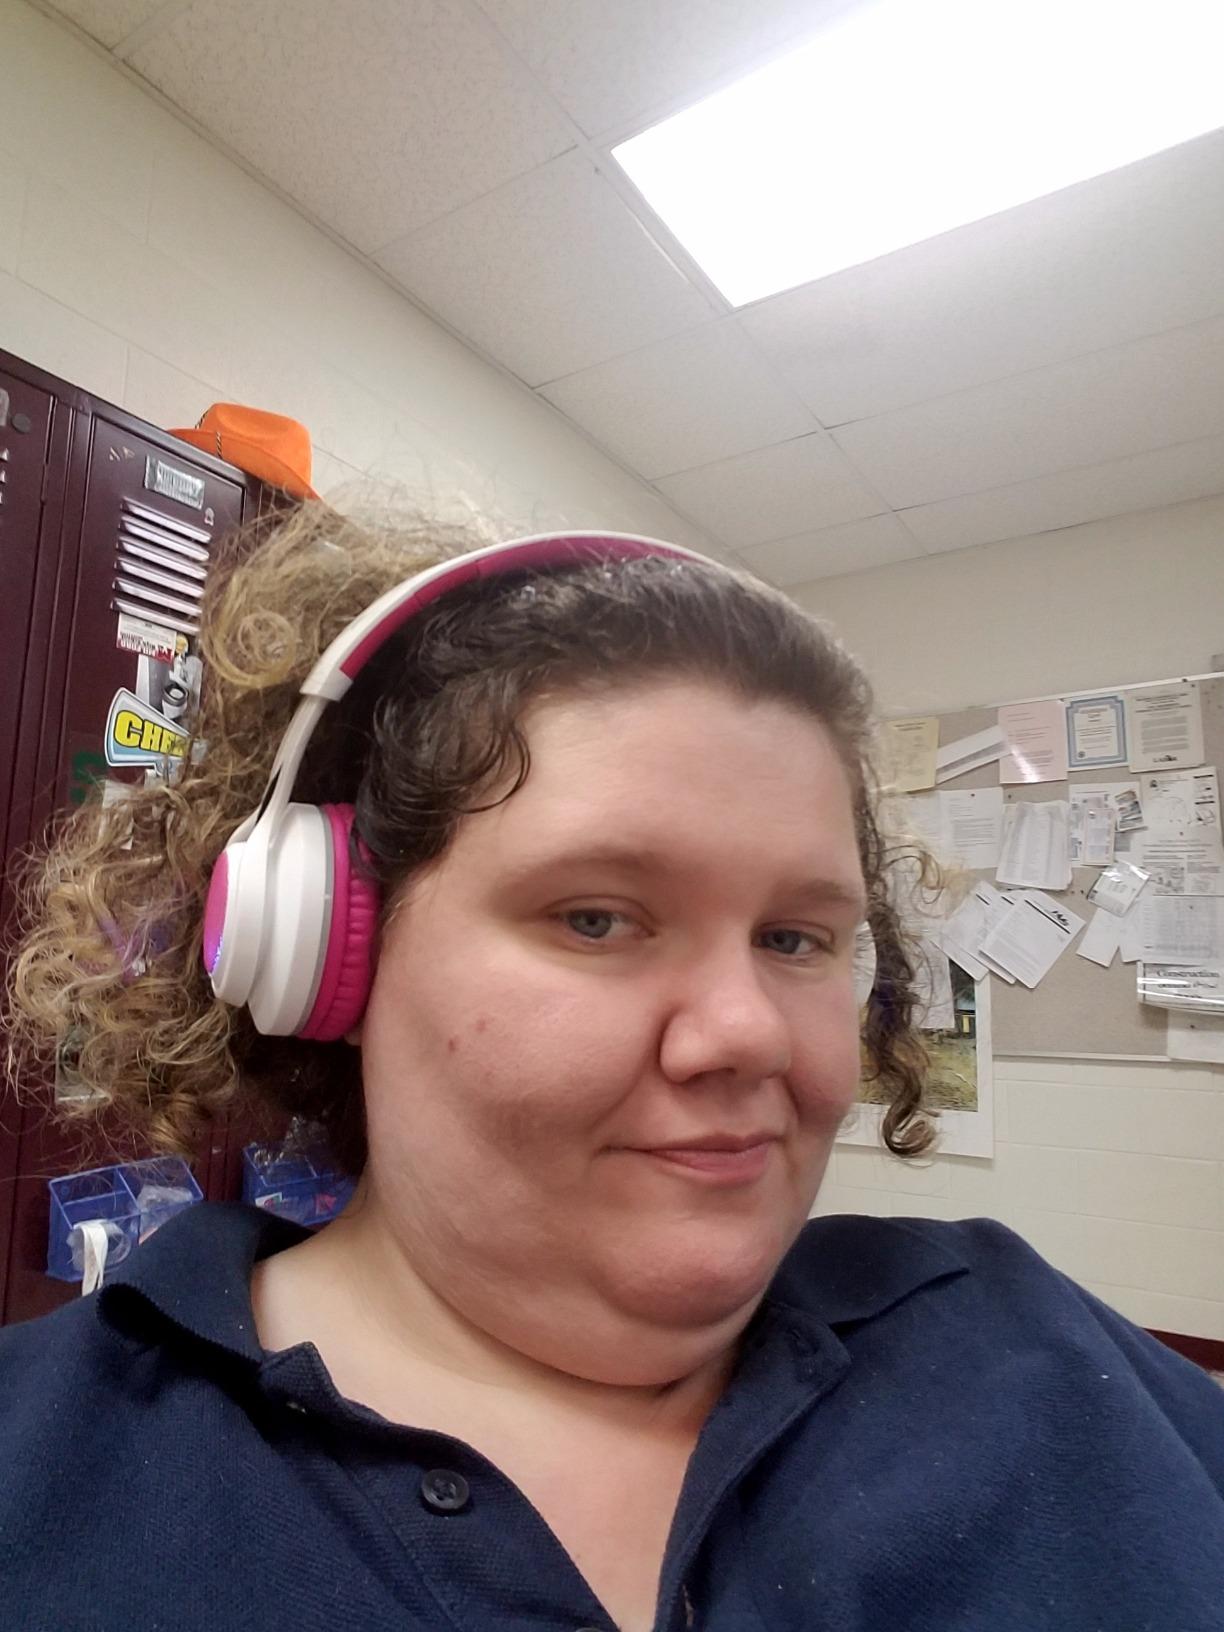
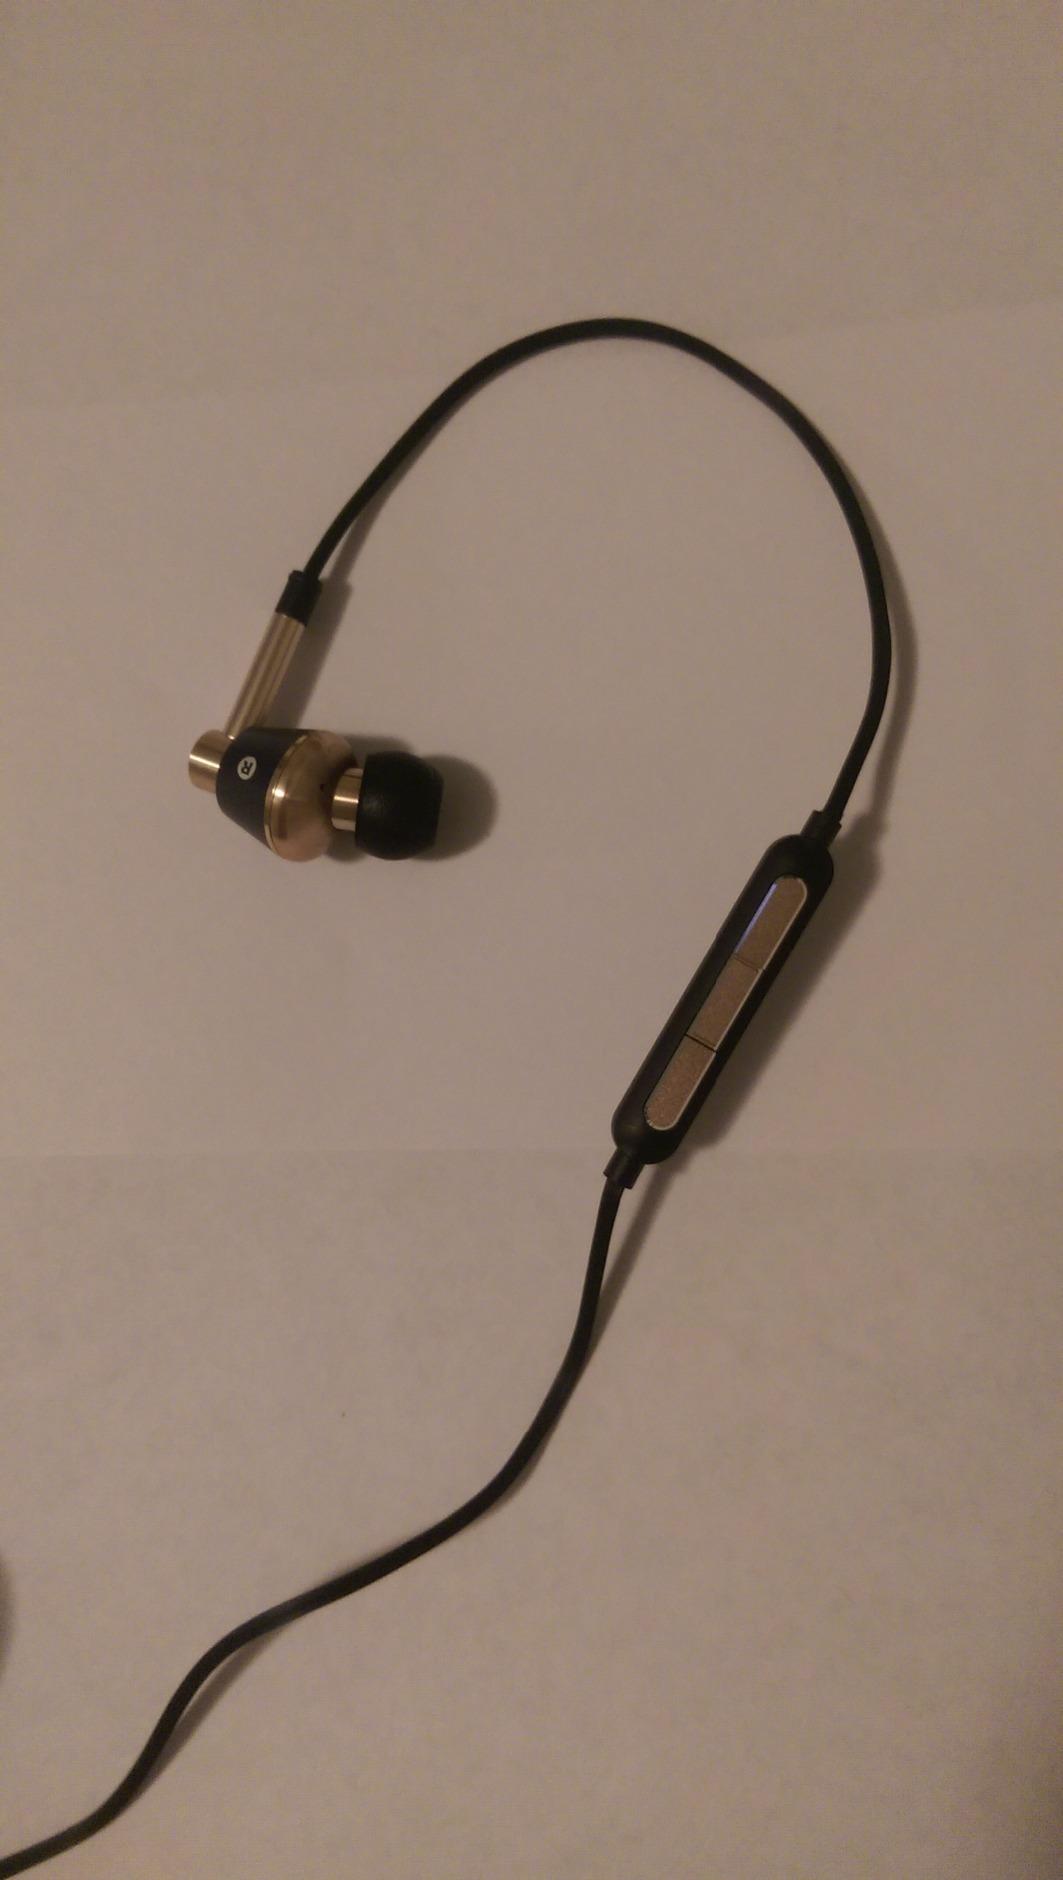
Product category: headphones
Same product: no